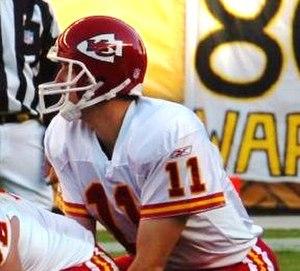
Damon Huard joue contre les Steelers de Pittsburgh en octobre, 15,2006
Damon Huard est un joueur américain de football américain, né le 9 juillet 1973 à Yakima, qui évolue au poste de quarterback. Il est actuellement agent libre.